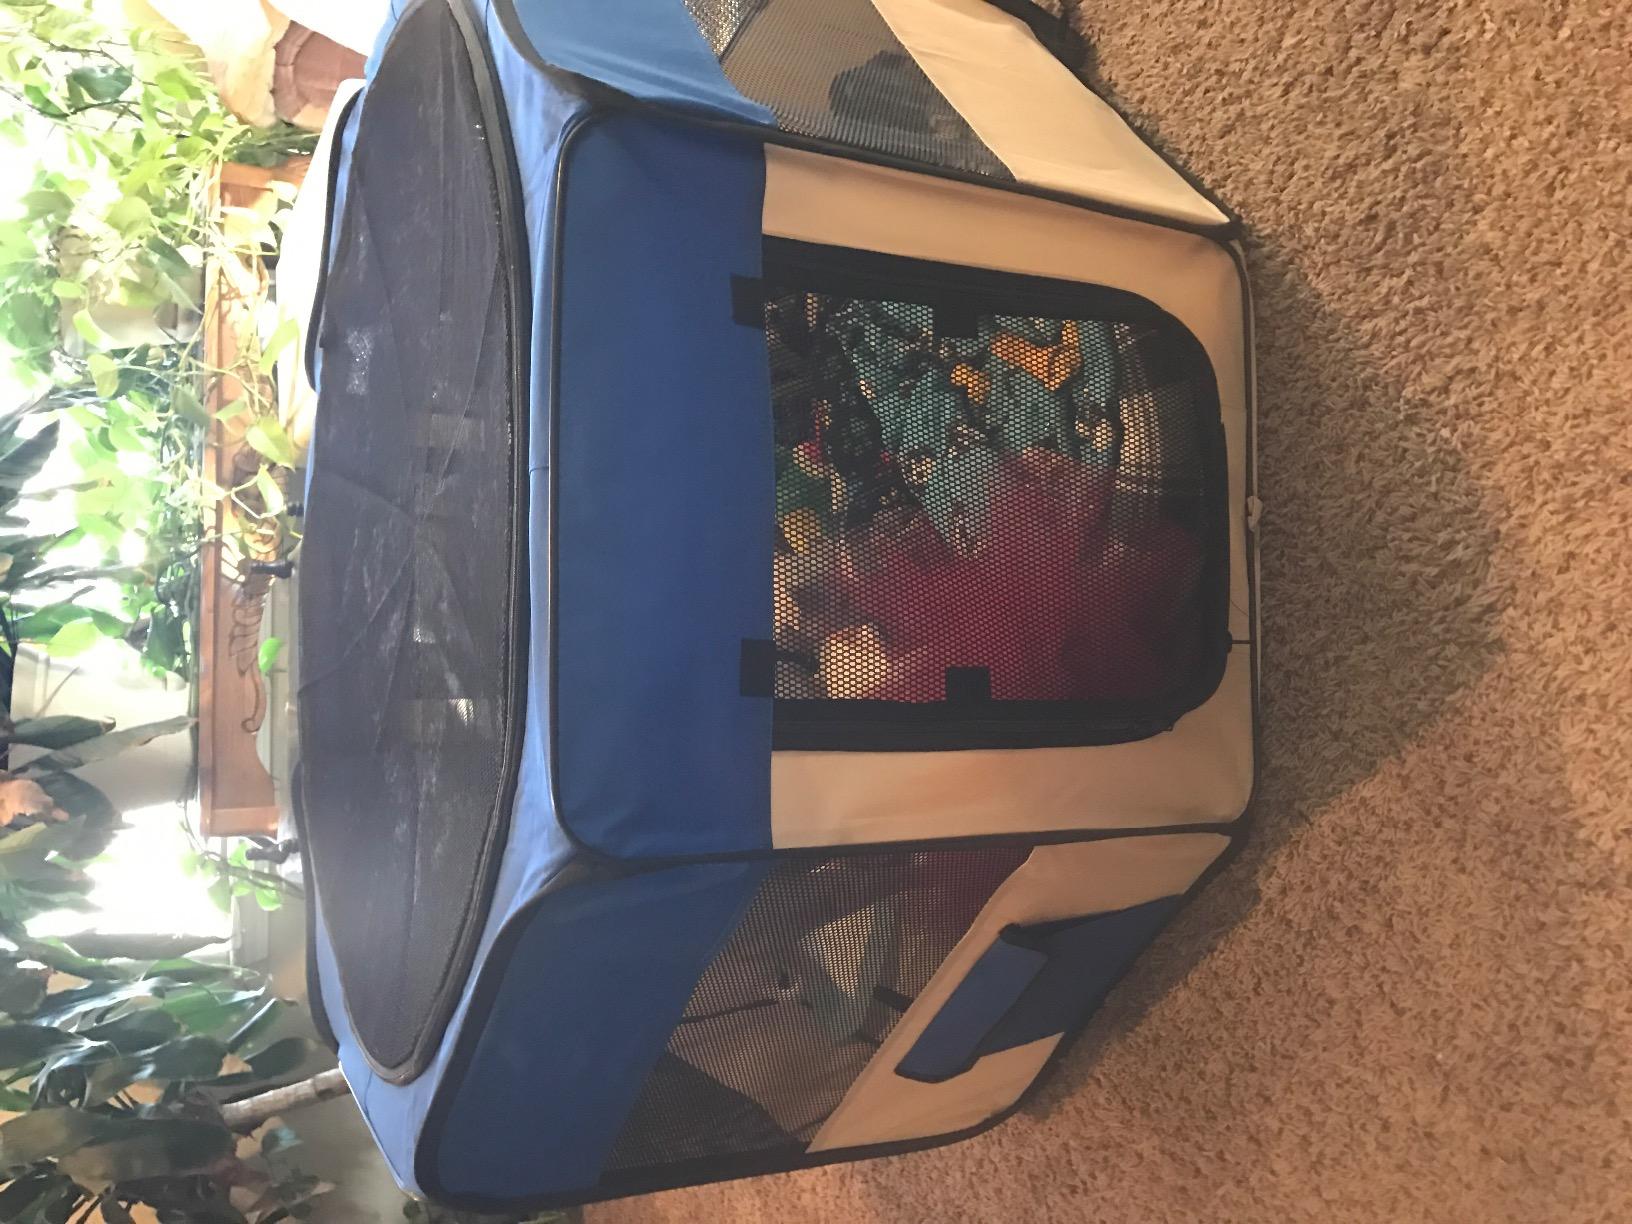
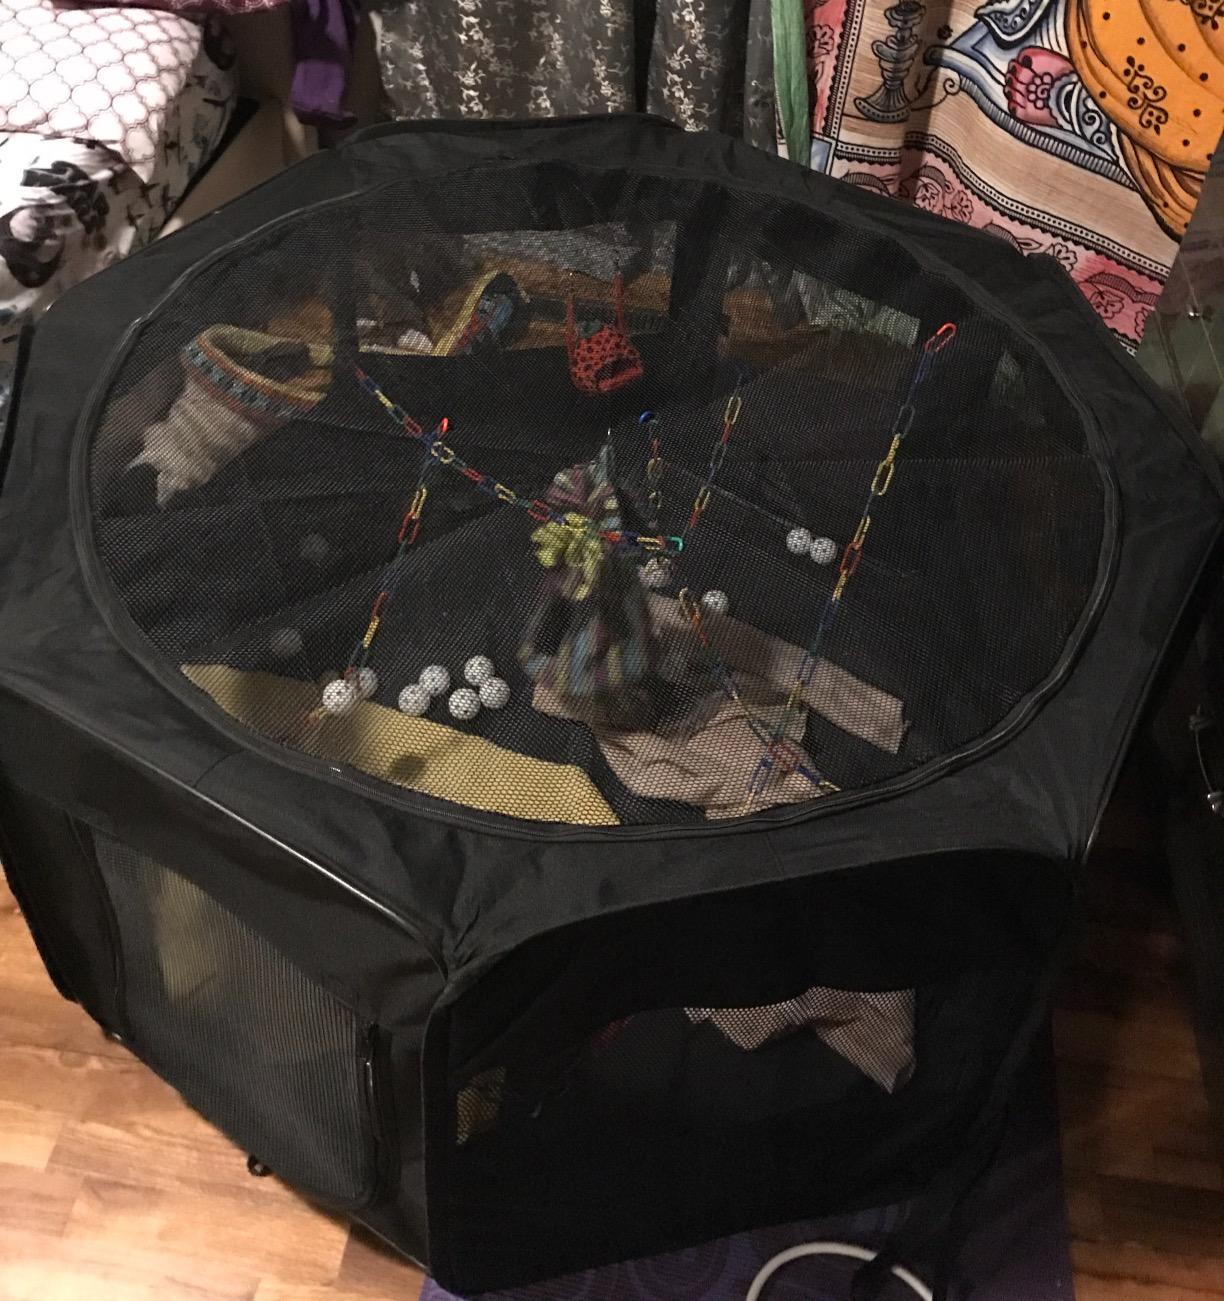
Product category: items_kennel
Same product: no